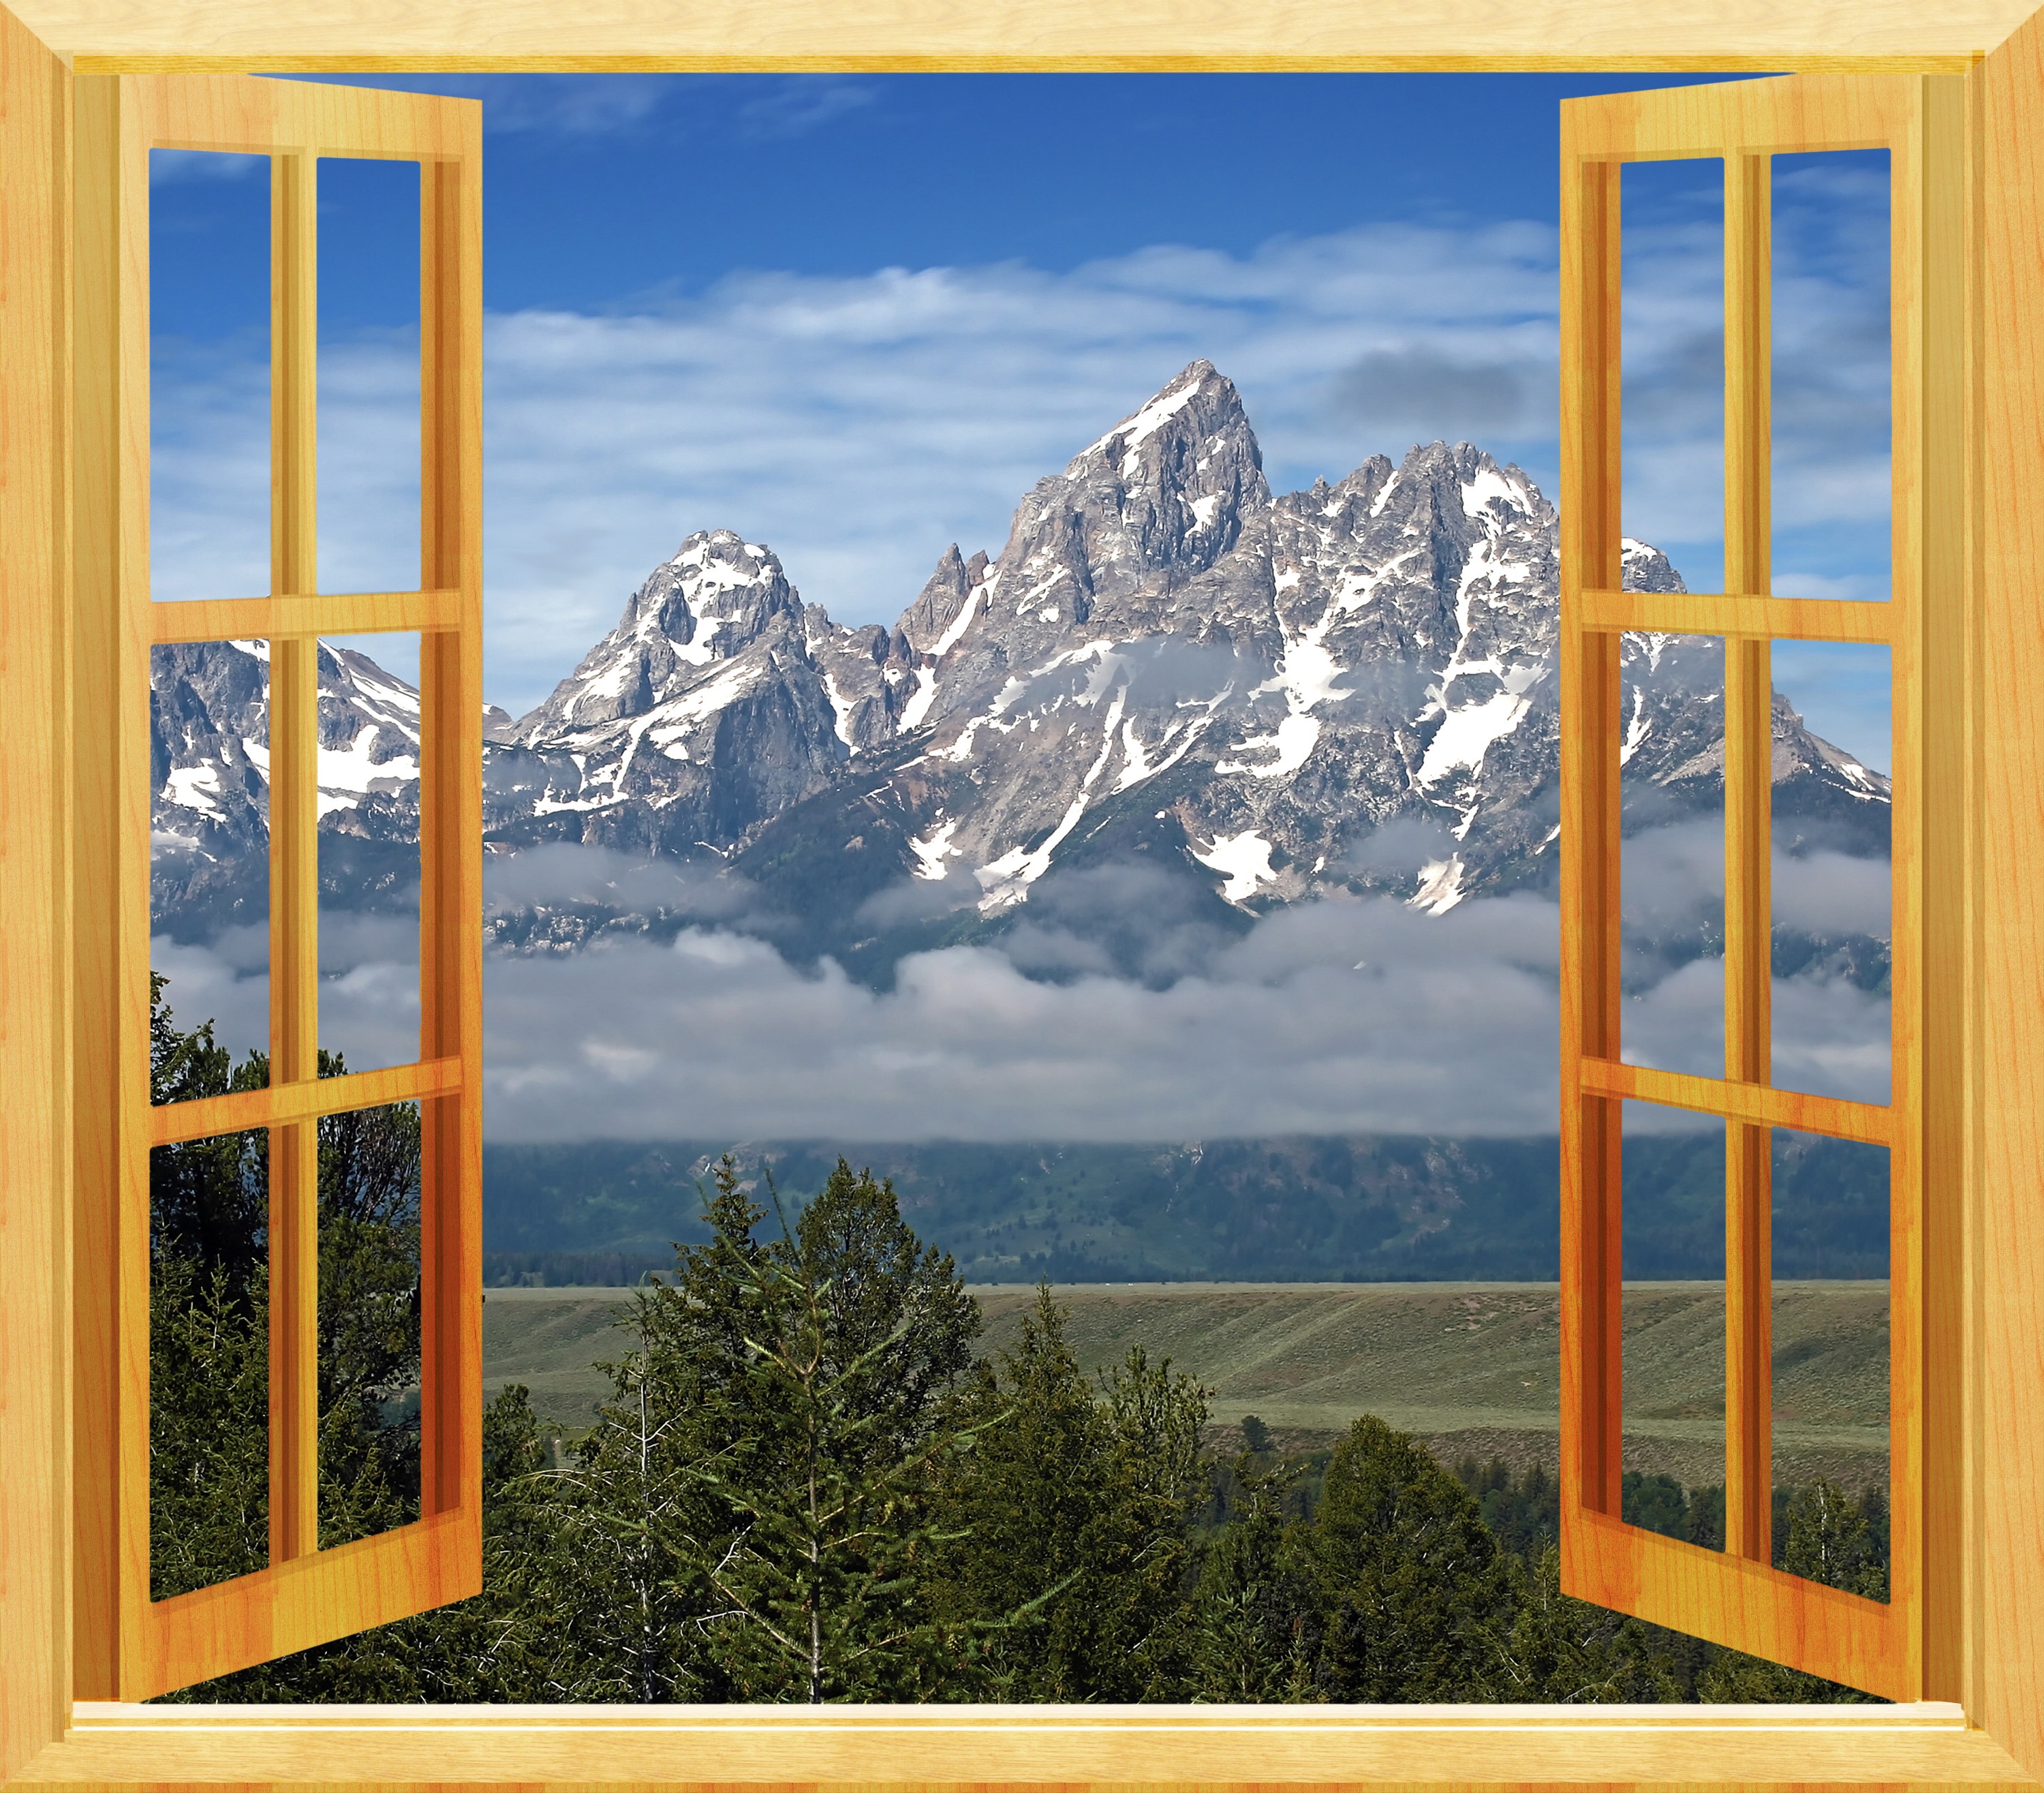
open, wood, house, window, view, home, interior design, window frame, open window, mural, picture frame, estate, log cabin, through, seen through window